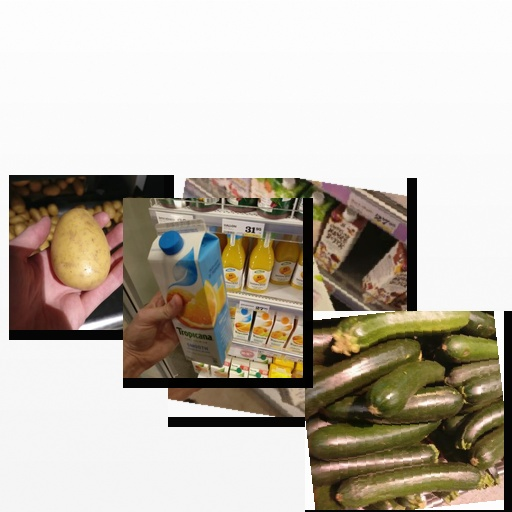
Food items: mixed_juice, zucchini, potato, blueberry_soy_yogurt